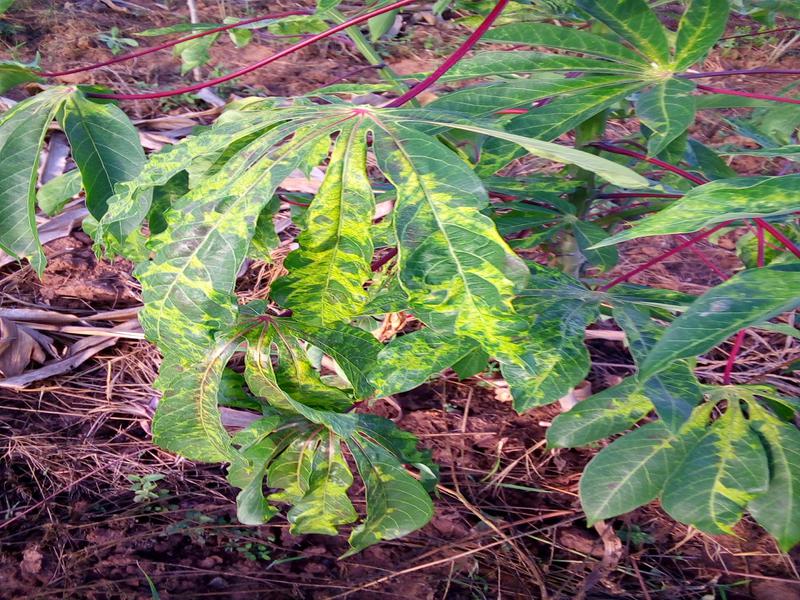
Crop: cassava
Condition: mosaic_disease